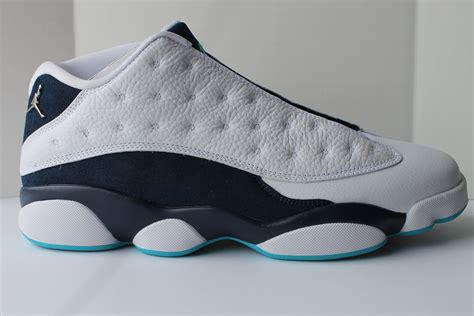
Brand: Jordan
Model: 13